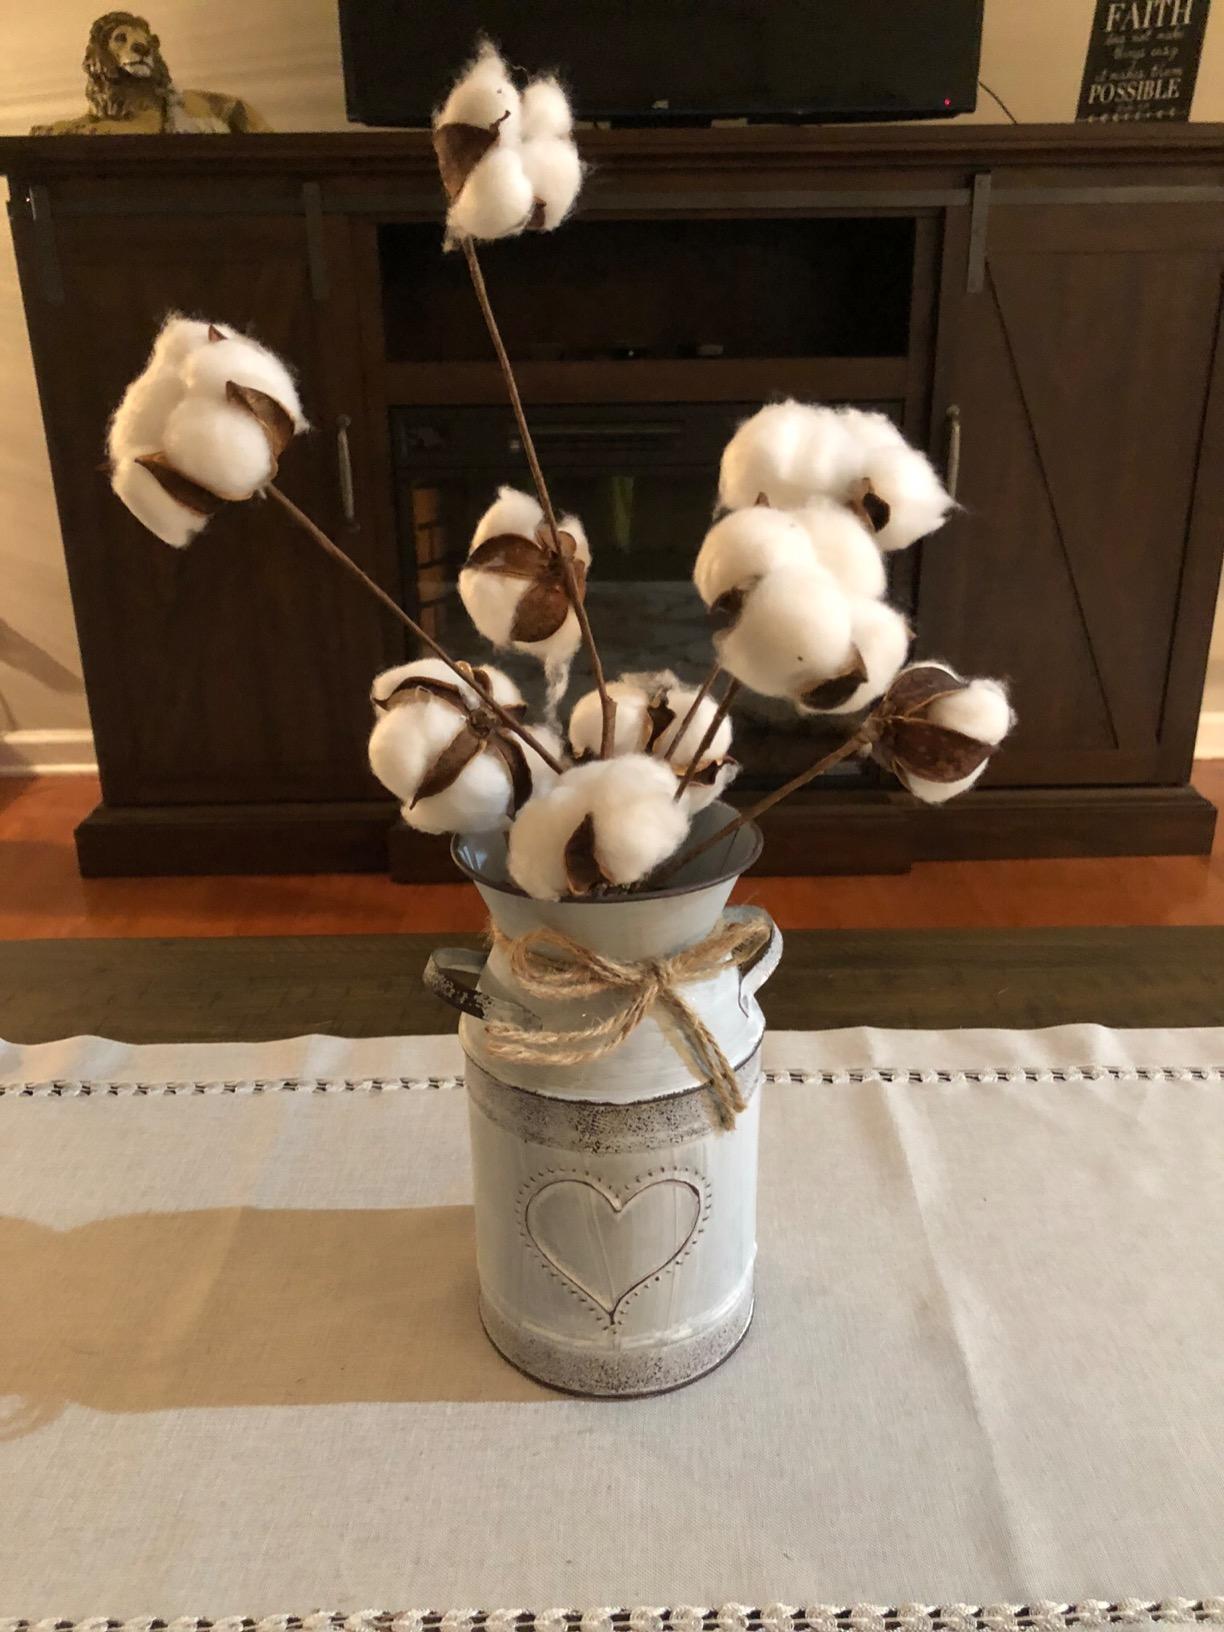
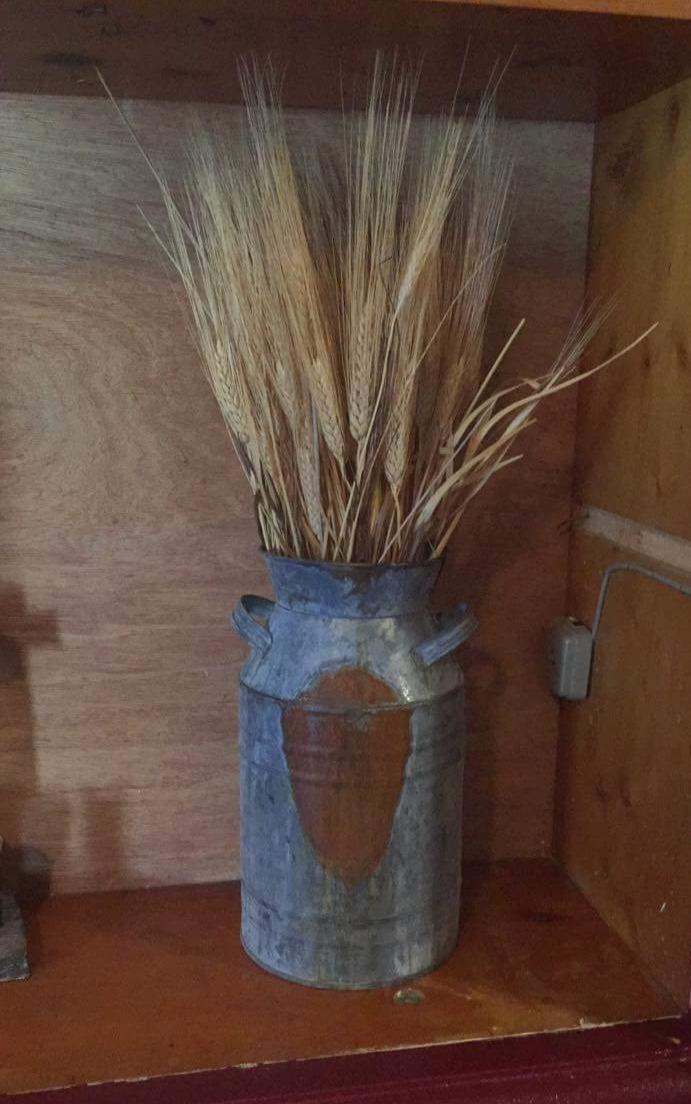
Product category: vase
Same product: no